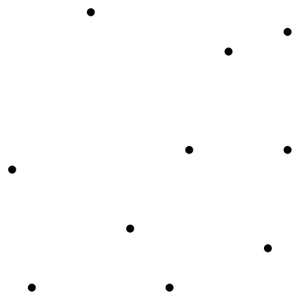
Échantillons de points, utilisé pour faire une triangulation de Delaunay (voir File:Delaunay triangulation small.png).